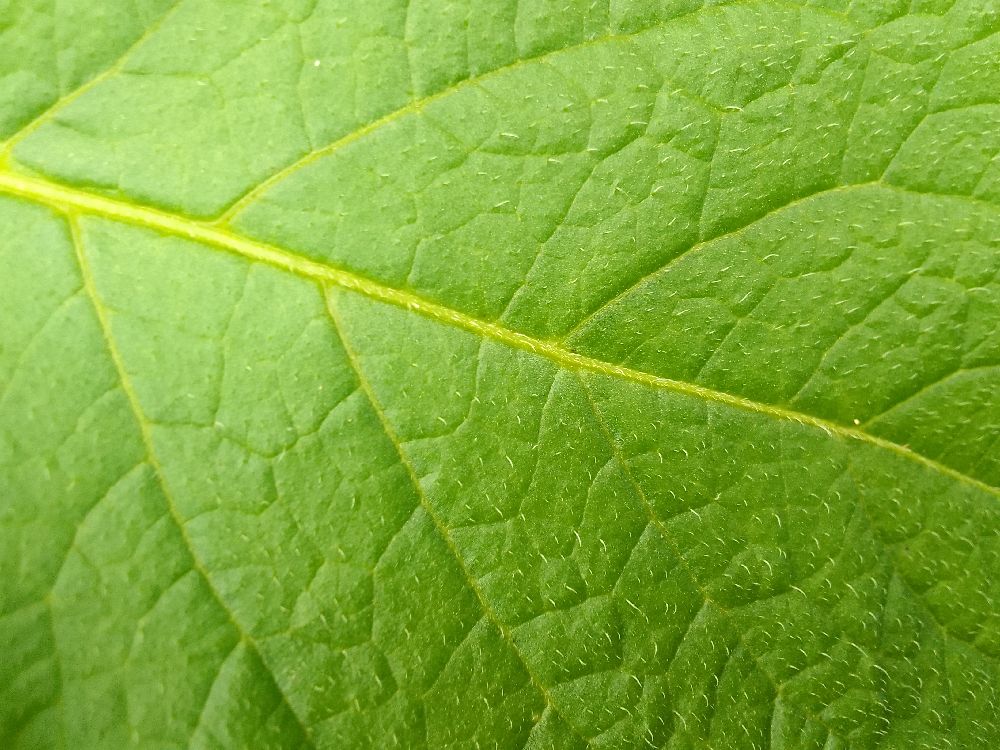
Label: Healthy